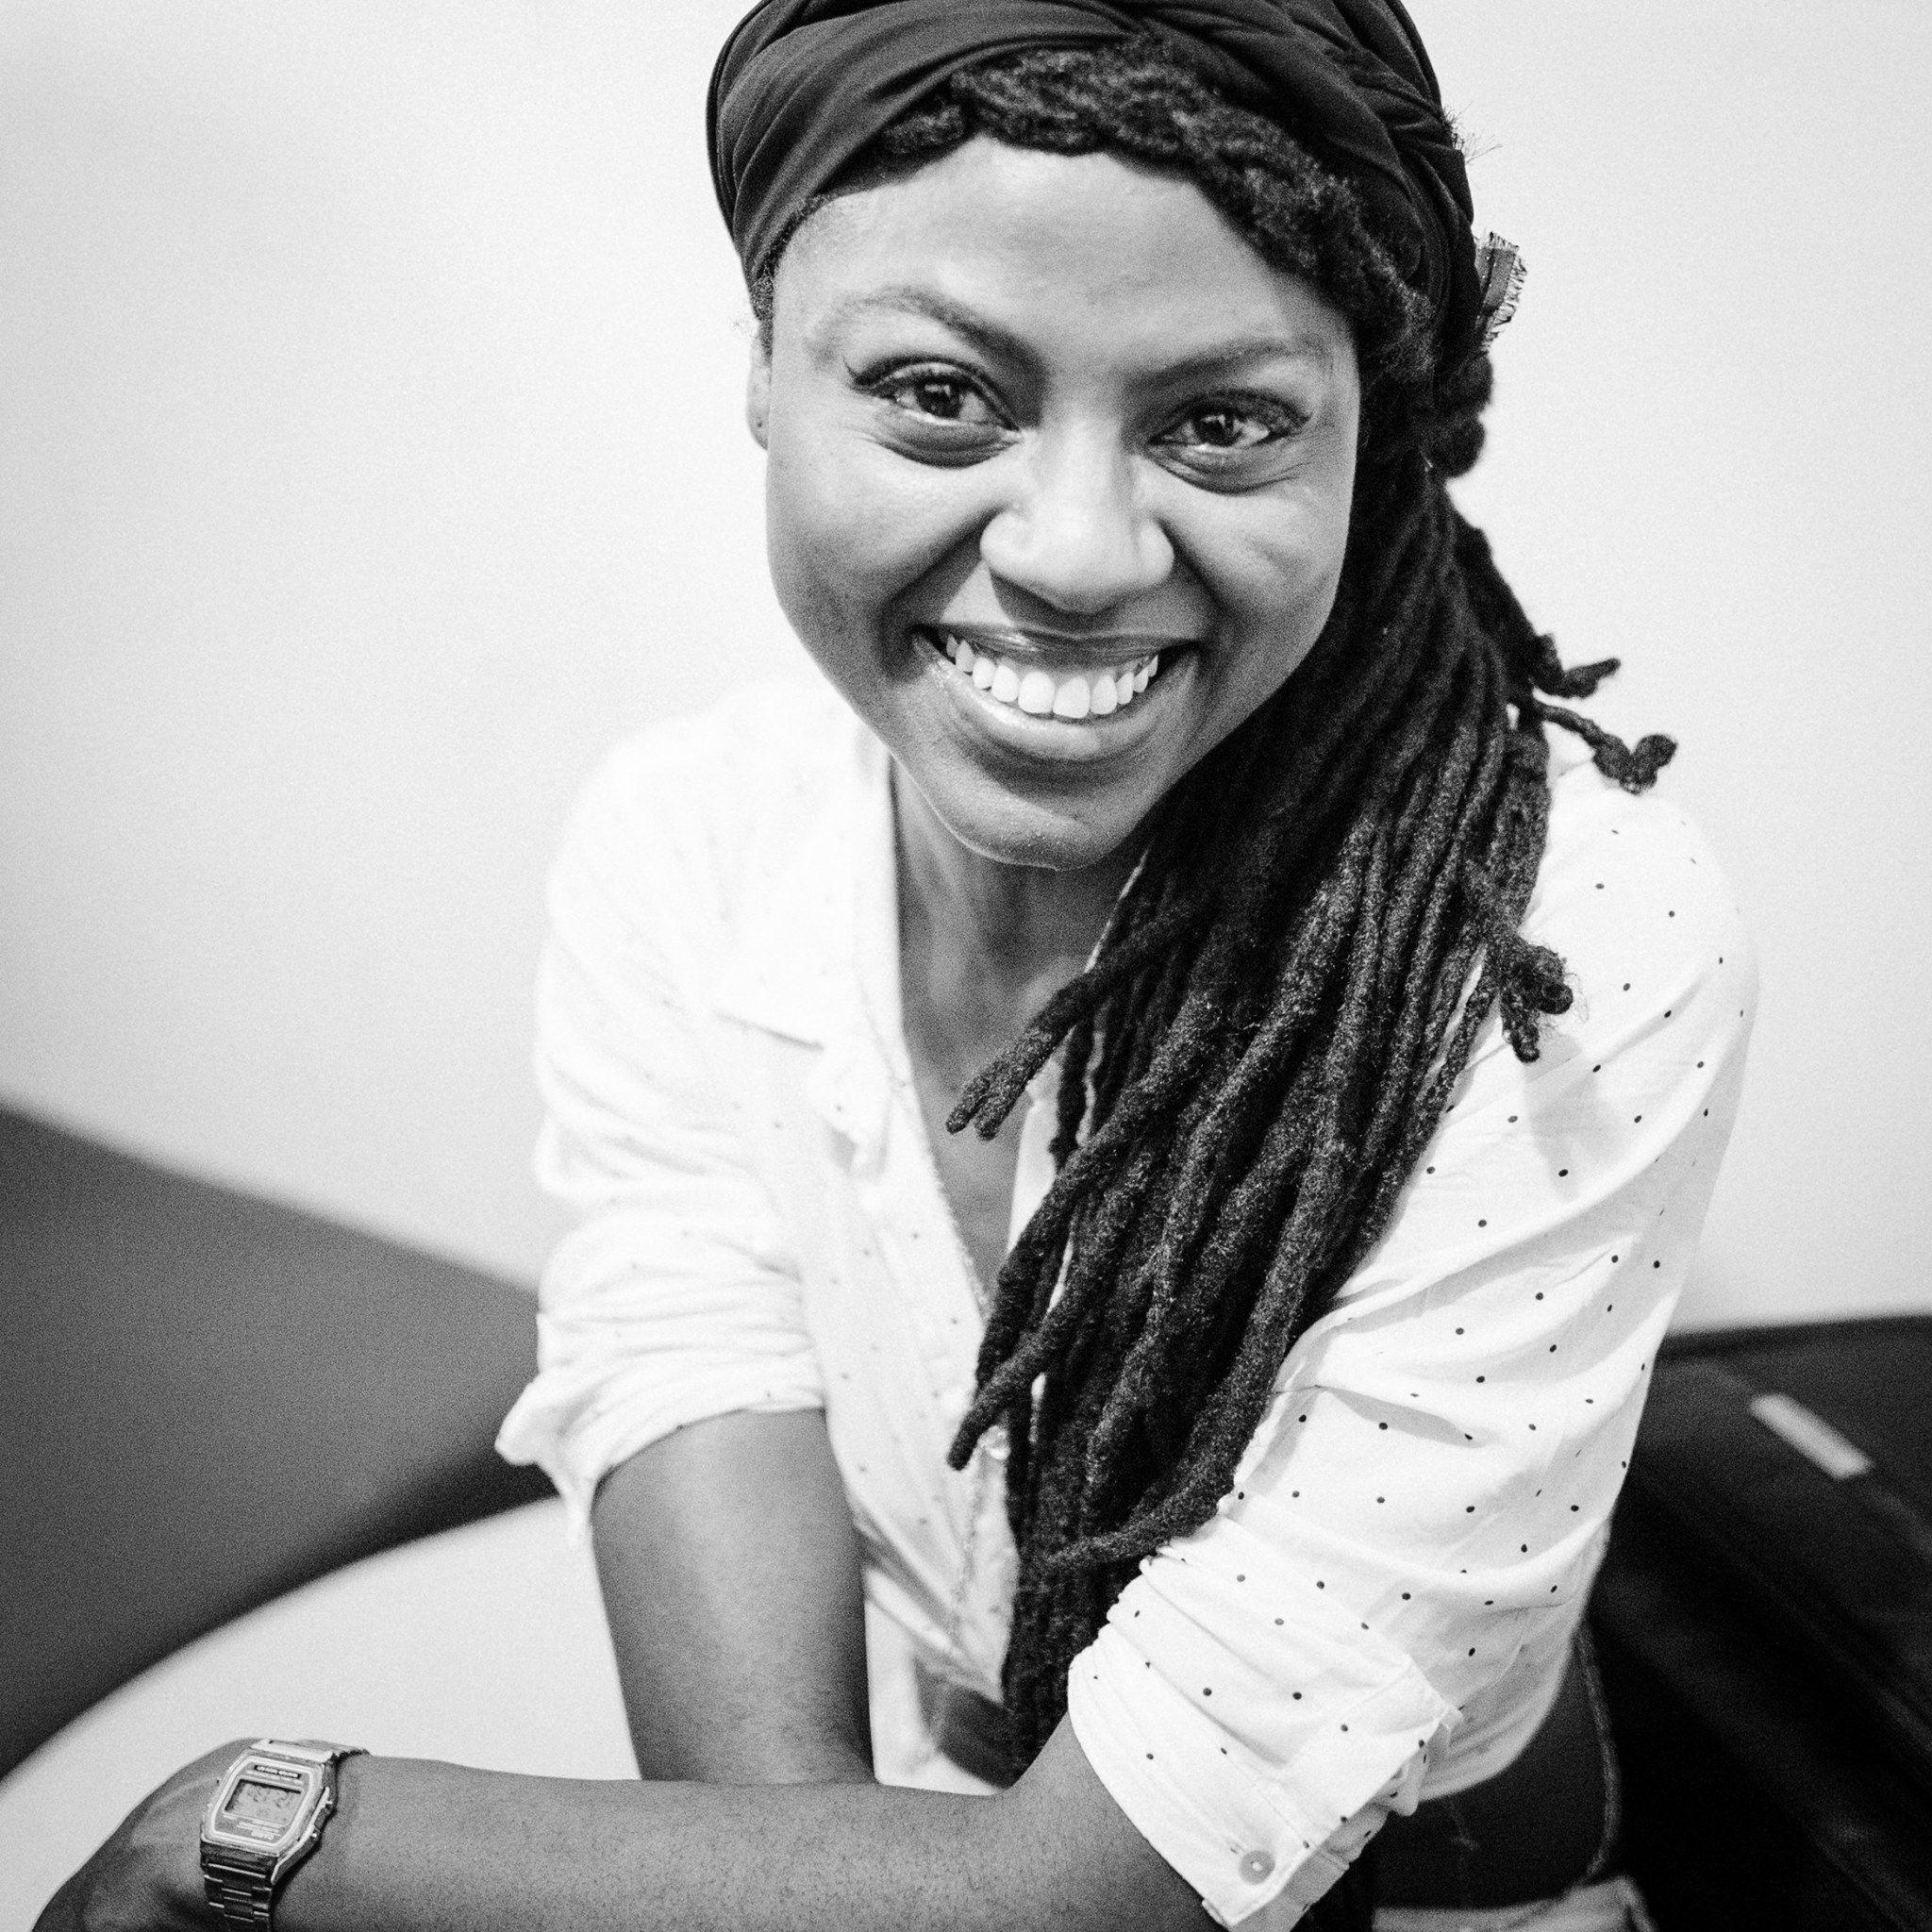
person, black and white, girl, white, photography, portrait, model, artist, black, monochrome, facial expression, hairstyle, smile, backstage, bw, blackandwhite, glasses, photograph, beauty, concertphotography, photo shoot, monochrome photography, portrait photography